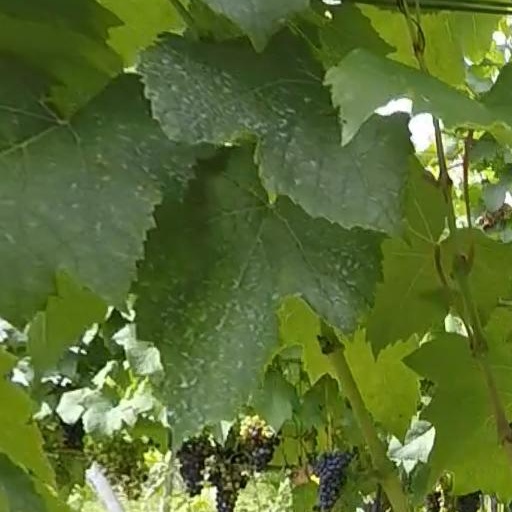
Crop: grape